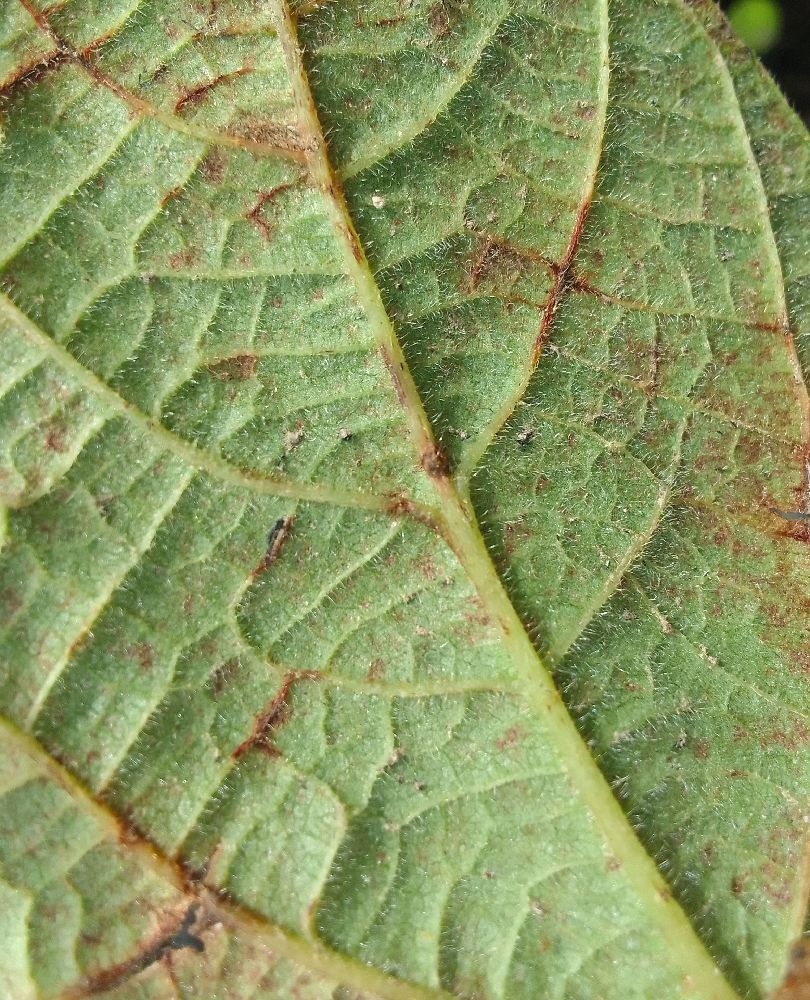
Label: anthracnose